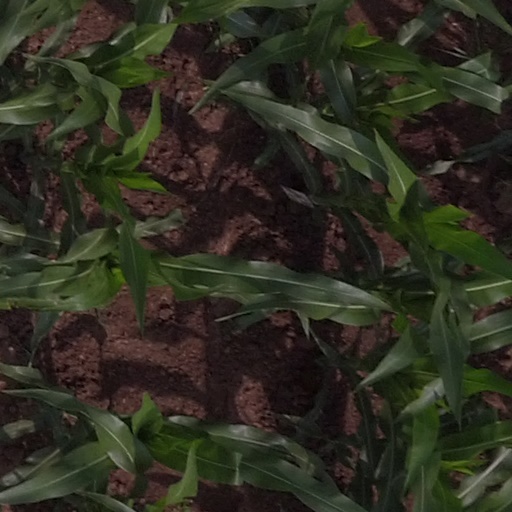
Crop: maize; corn